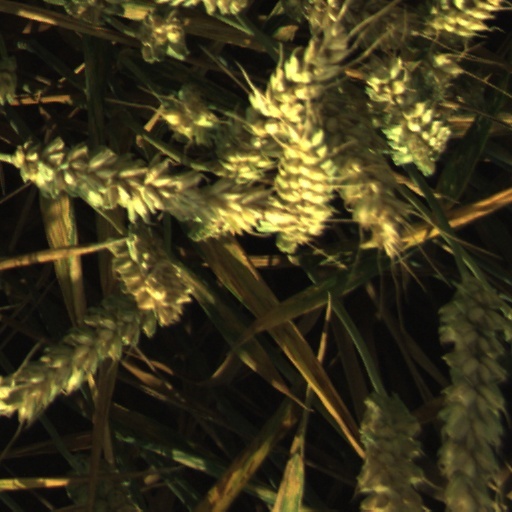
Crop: wheat